András Hajnal (diver)

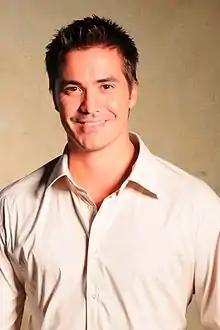
András Hajnal in 2013

András Hajnal (born 21 February 1982) is a Hungarian diver. He competed at the 2000 Summer Olympics and the 2004 Summer Olympics.